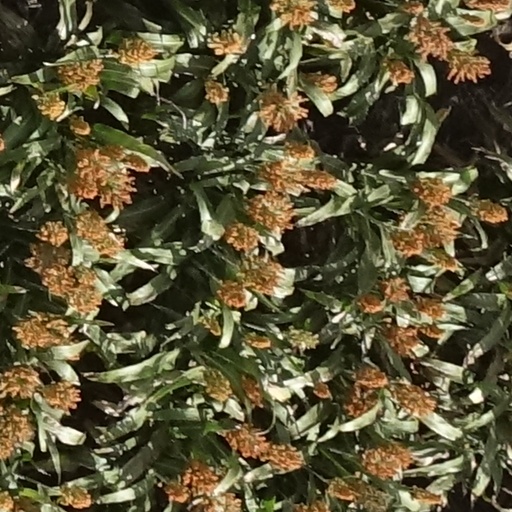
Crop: sorghum